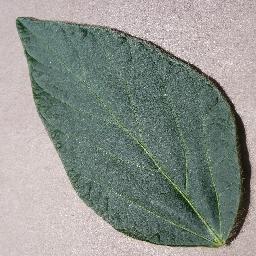
Label: Soybean___healthy